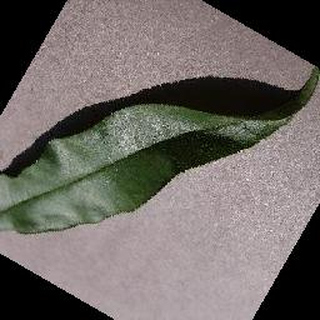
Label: healthy_peach